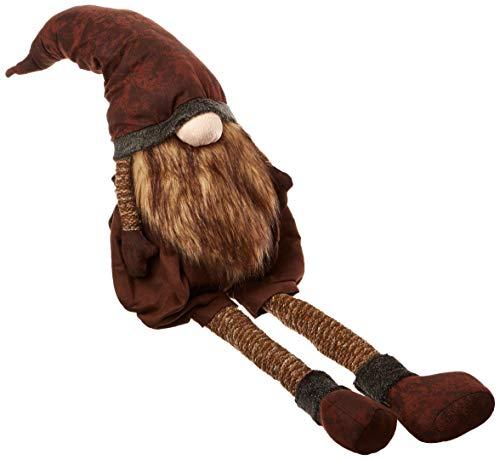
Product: Bright Ideas Lg Woodland Plush Long Legs Santa, Multicolor
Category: Toys & Games | Stuffed Animals & Plush Toys | Plush Puppets
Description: Beautiful holiday décor accent piece.
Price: $12.83
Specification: ProductDimensions:11x11x1inches|ItemWeight:2.46pounds|ShippingWeight:2.46pounds(Viewshippingratesandpolicies)|Manufacturer:BrightIdeas|ASIN:B01LXCNFQ5|Itemmodelnumber:ZOE2014